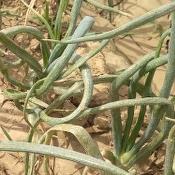
Crop: Onion
Condition: virosis-d